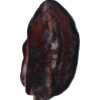
Label: carambola